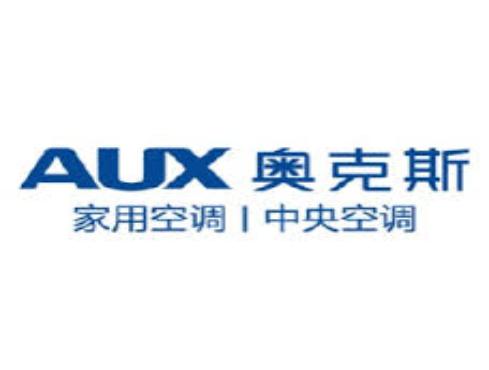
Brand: auxx-1
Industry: Electronic